Stinson L-5 Sentinel

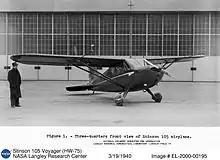
Stinson HW-75 (Model 105)

Stinson became a subsidiary of the Vultee Aircraft Corporation in August 1940. Under Vultee management, an improved version was fitted with a four-cylinder Franklin engine for the 1941 model year and the type became known as the Model 10A Voyager. In the postwar era, the fuselage of the Model 10A was lengthened to accommodate four passengers and the four-cylinder powerplant was replaced with a Franklin 150 hp six-cylinder engine. This conversion became the Stinson Model 108 Voyager that was the only aircraft commercially produced by Stinson after WWII.